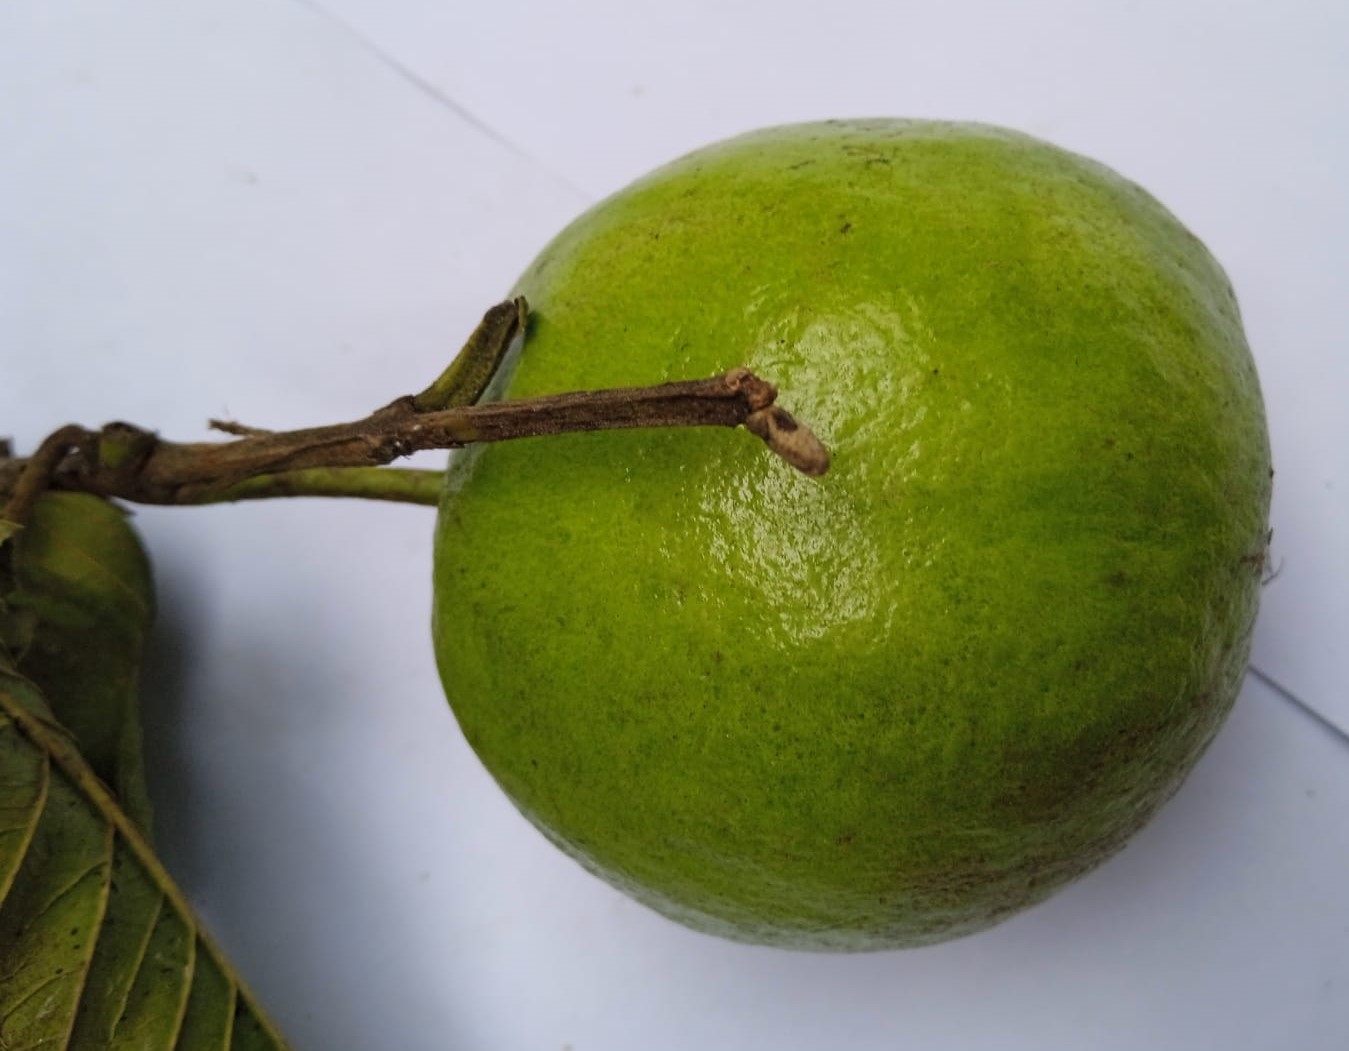
Fruit: guava
Condition: fresh